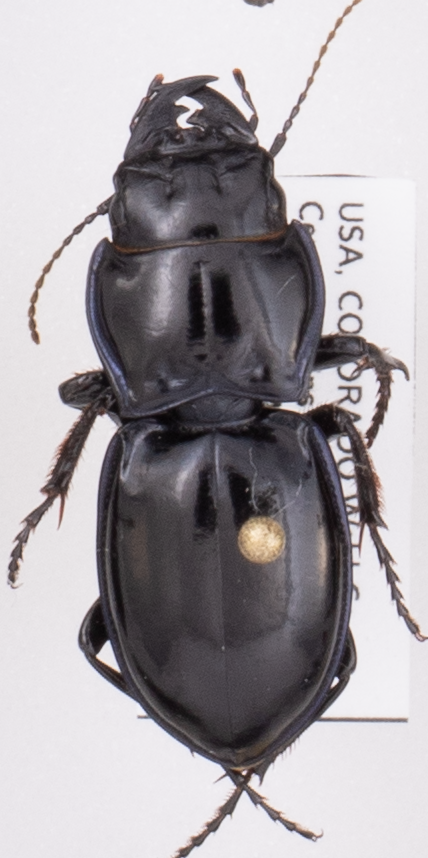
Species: Pasimachus elongatus
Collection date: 2022-09-14
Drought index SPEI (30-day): -1.216
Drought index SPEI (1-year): -1.594
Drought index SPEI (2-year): -1.45